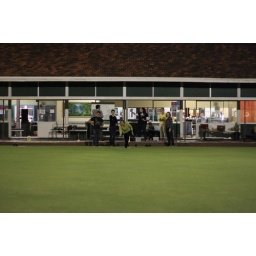
north of river meets south in an epic battle on the sandy greens of the north freo bowls club.